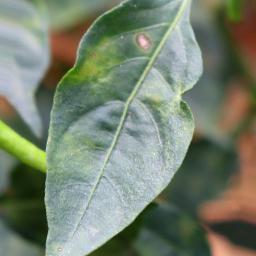
Label: cercospora